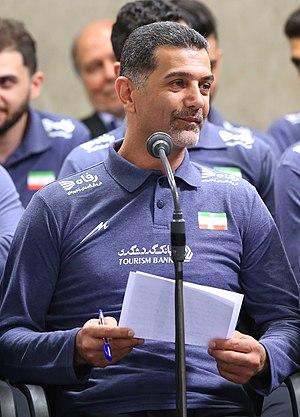
Behrouz Ataei Nouri est un joueur iranien de volley-ball devenu entraîneur de volley-ball.